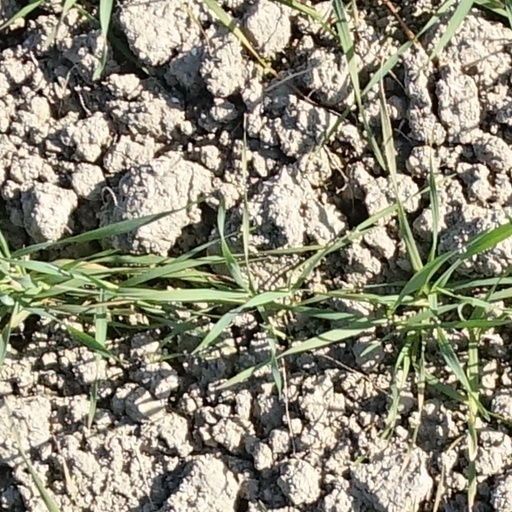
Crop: wheat